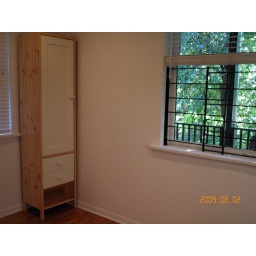
Facing away from the appliances, one of the kitchen windows looks over the porch and the gardens.